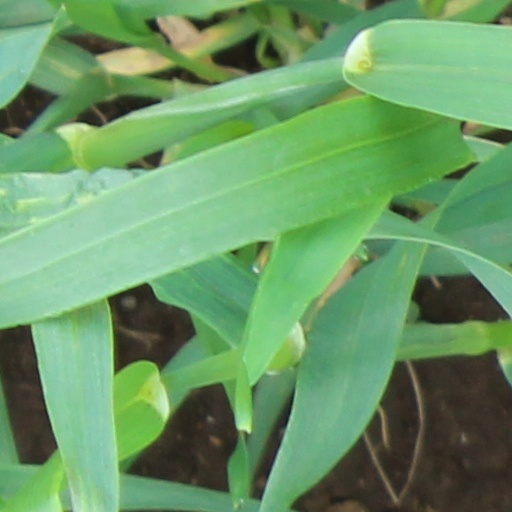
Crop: wheat